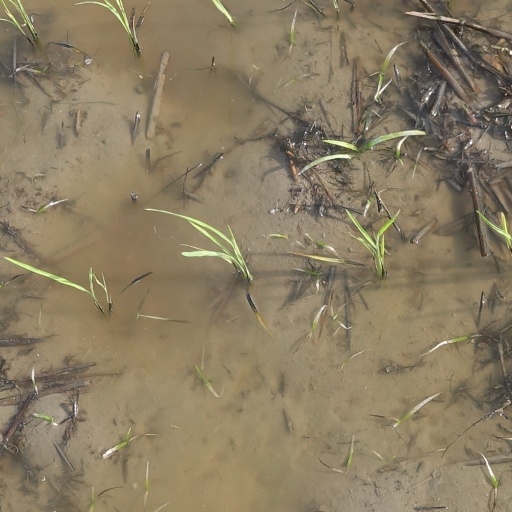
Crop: rice